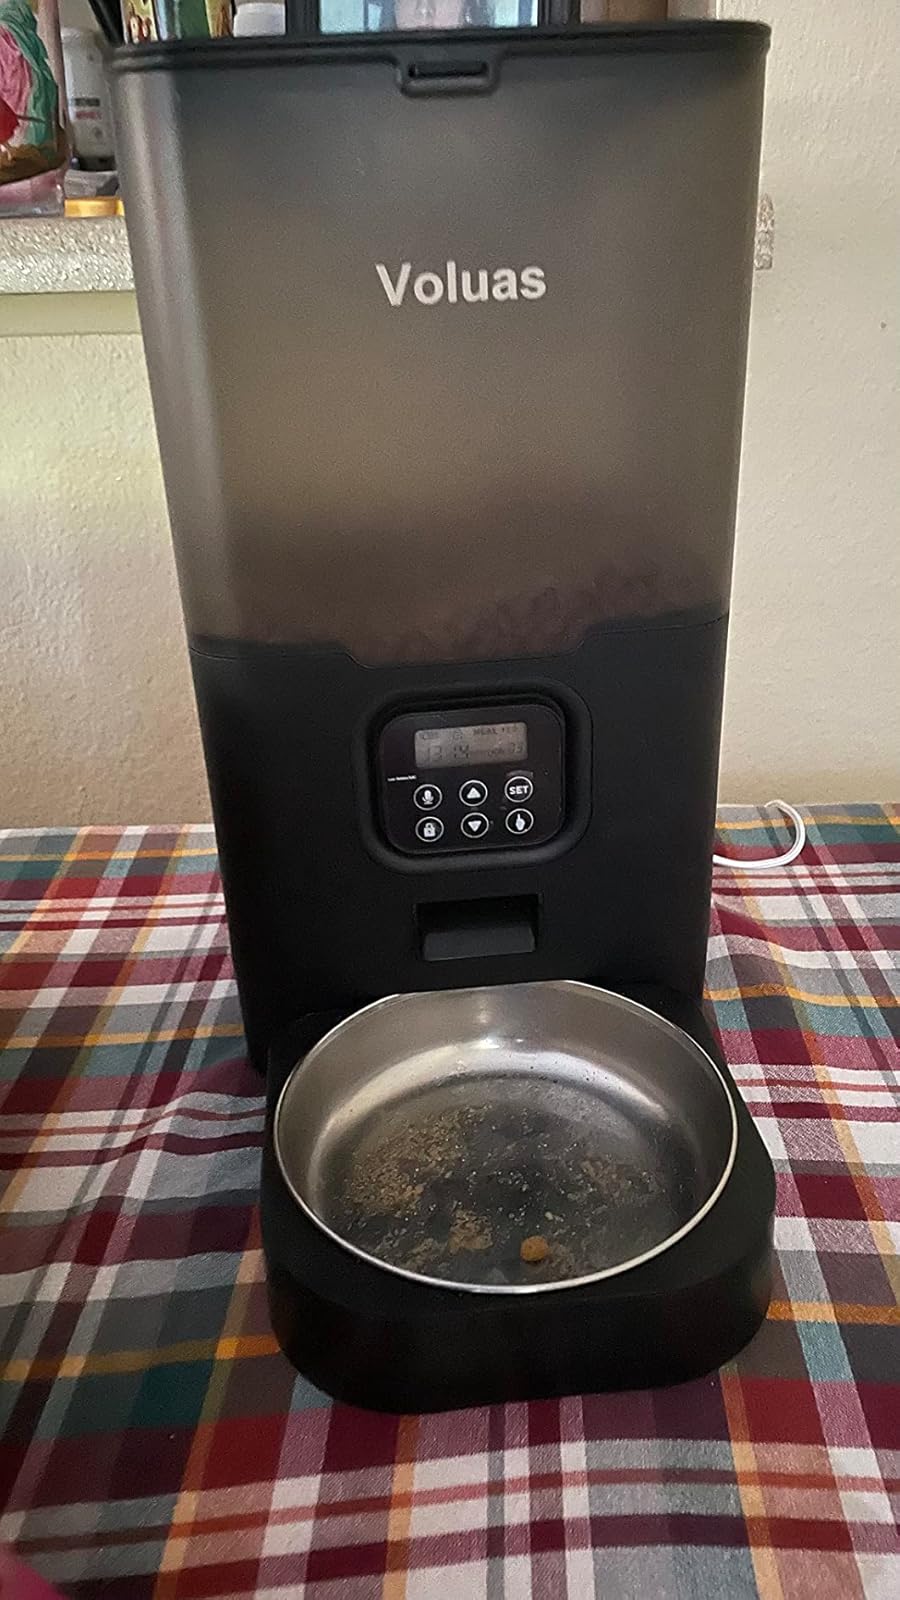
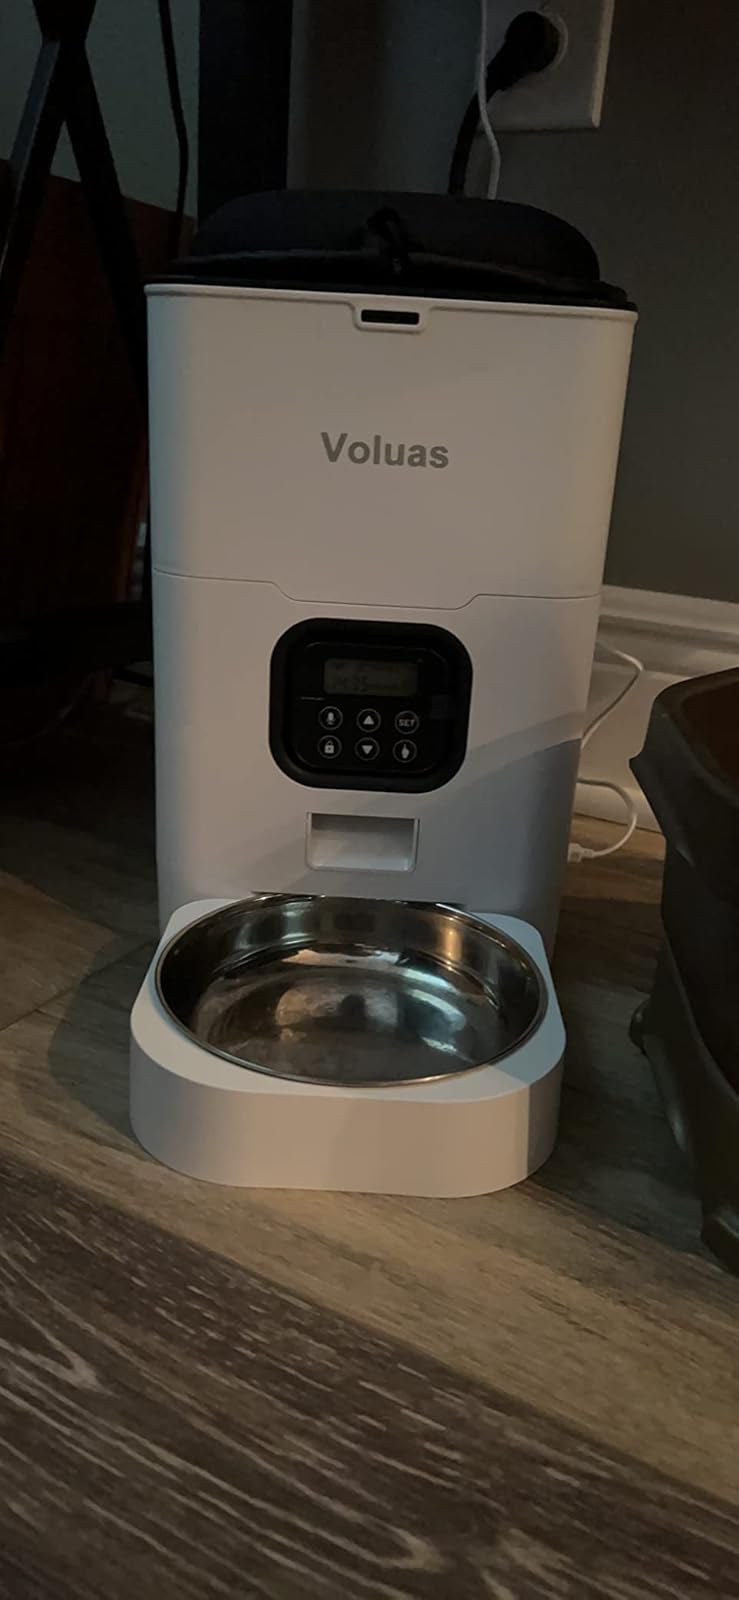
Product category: items_feeder
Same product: no